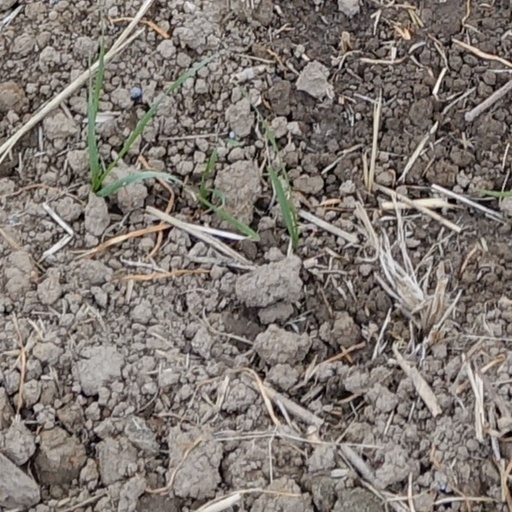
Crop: wheat